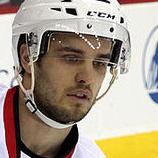
Age: 26